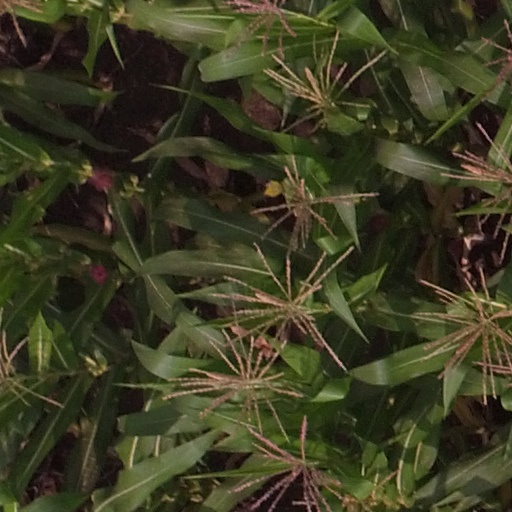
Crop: maize; corn